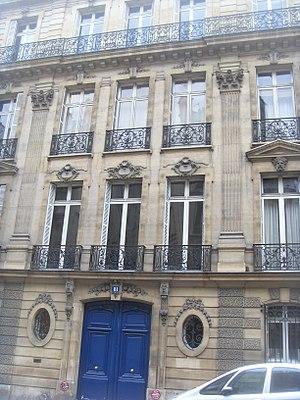
Rue de Monceau (Paris)
La Famille Ephrussi est une famille de banquiers juifs originaires d'Odessa, établis à Paris et à Vienne.